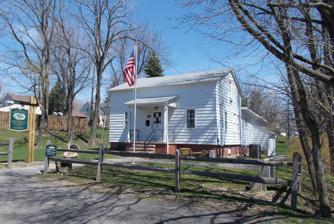
Building: Community of True Inspiration Residence
Country: United States of America
Year built: 1936
United States historic place Community of True Inspiration Residence U.S. National Register of Historic Places Community of True Inspiration Residence, April 2013 Show map of New York Show map of the United States Location 919 Mill Rd., West Seneca, New York Coordinates 42°50′00″N 78°45′01″W / 42.83333°N 78.75028°W / 42.83333; -78.75028 Area Less than one acre Built c. 1850 NRHP reference No. 13000370 Added to NRHP June 25, 2013 Community of True Inspiration Residence , also known as the Lower Ebenezer Society house and West Seneca Historical Society, is a historic home located at West Seneca in Erie County, New York . It was built about 1850, and is a 1 + 1 ⁄ 2 -story, vernacular wood-frame building with a gable roof. A rear wing was added in the 1870s, with additions made in 1956. It was moved to its present site in 1956, when donated to the West Seneca Historical Society.  It is one of the few remaining buildings in the Ebenezer section of West Seneca built by the Community of True Inspiration who settled in the area in the 1840s. It was listed on the National Register of Historic Places in 2013. References